Deep frying

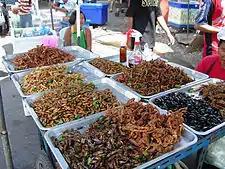
Large baskets of insects and scorpions at a market.

Japanese tempura is a popular deep-fried food that generally consists of battered and fried seafood and vegetables. Japanese deep-fried dishes, or Agemono, include other styles besides tempura, such as Karaage, Korokke, Kushikatsu, and Tonkatsu.